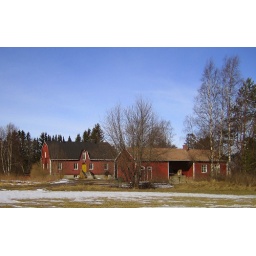
Latter and spring. Old building. That other building still has a canon ball in it's wall from 19th century.